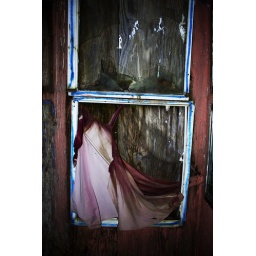
A broken window from an abandoned building in Richmond, Vermont.